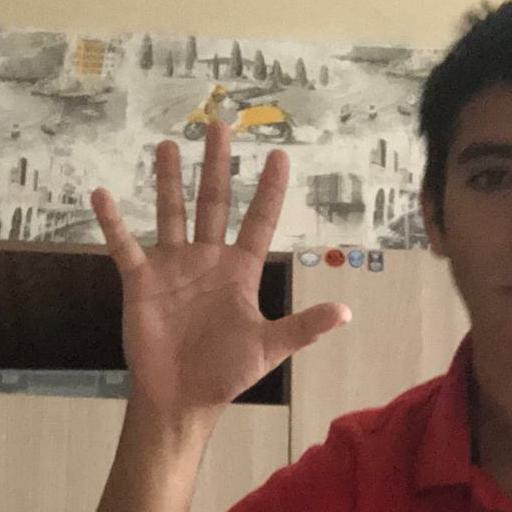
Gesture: palm